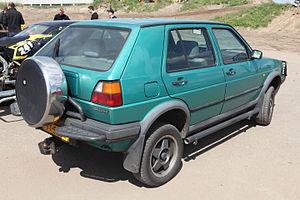
La Volkswagen Golf II est un modèle d'automobile produit par le constructeur allemand de 1983 à 1992.